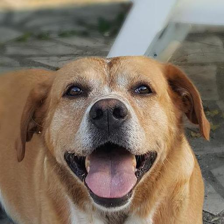
Label: animals